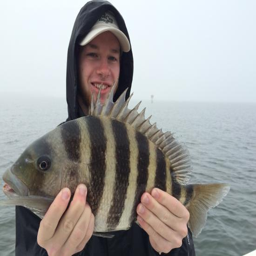
person fishing in the winter